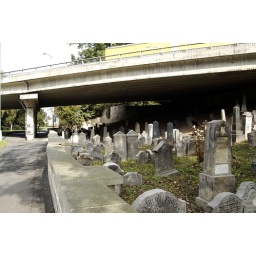
Some desperately insensitive road building carved up the cemetery, putting a dual carriageway through the cemetery and a flyover over it.